Vayigash

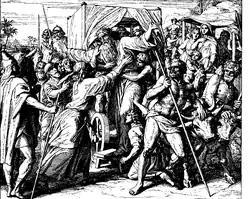
Jacob Comes Into Egypt (woodcut by Julius Schnorr von Carolsfeld from the 1860 "Die Bibel in Bildern")

In the fourth reading, Joseph gave his brothers wagons and provisions for the way, and to each man he gave a change of clothes, but to Benjamin he gave 300 shekels of silver and five changes of clothes. And Joseph sent his father ten donkeys laden with the good things of Egypt, and ten donkeys laden with food. So Joseph sent his brothers away, enjoining them not to fall out on the way. The brothers went to their father Jacob in Canaan and told him that Joseph was still alive and ruled over Egypt, but he did not believe them. They told him what Joseph had said, and when Jacob saw the wagons that Joseph had sent, Jacob revived. The fourth reading ends here.